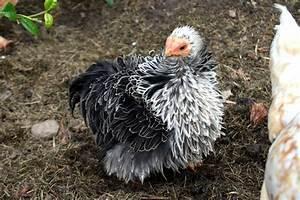
chicken